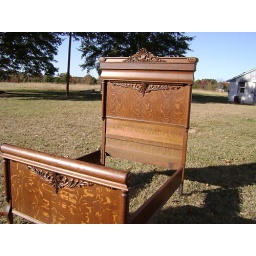
Oak bed in field